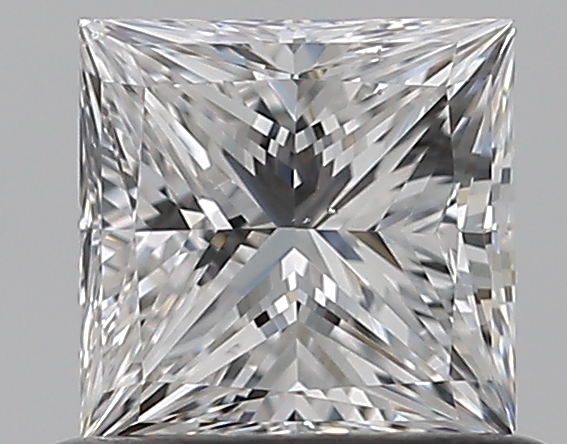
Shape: princess
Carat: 0.59
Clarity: VS2
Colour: E
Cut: EX
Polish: EX
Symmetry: GD
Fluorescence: N
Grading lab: GIA
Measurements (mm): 4.68 x 4.61 x 3.32